Jean Bostock

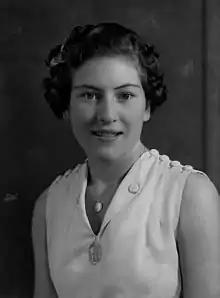
Nicoll in 1939

Jean Addie Bissett Bostock (née Nicoll, 14 December 1922 – 2 April 1965), was a female international table tennis and tennis player from England.